The Schimeck Family (1957 film)

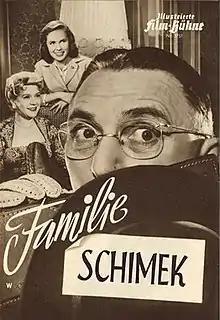

The Schimeck Family (German: Familie Schimek) is a 1957 Austrian comedy film directed by Georg Jacoby and starring Theo Lingen, Fita Benkhoff and Helga Neuner. The film's sets were designed by the art director Leo Metzenbauer. It is loosely based on the play of the same title by Gustaf Kadelburg, which had previously been adapted into a 1935 German film "The Schimeck Family".